Alexander Mackennal

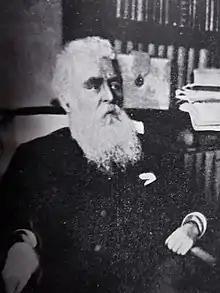
Alexander Mackennal

He was born at Truro in Cornwall, the son of Patrick Mackennal, a Scot, who had settled there. In 1848 the family removed to London, and at sixteen he went to the University of Glasgow. In 1854 he entered Hackney College to prepare for the Congregational ministry, and in 1857 he graduated BA at the University of London. After holding pastorates at Burton upon Trent (1856–1861), Surbiton (1862–1870), Leicester (1870–1876), he finally accepted the pastorate of the Congregational Church at Bowdon, Cheshire, in 1877, in which he remained till his death.